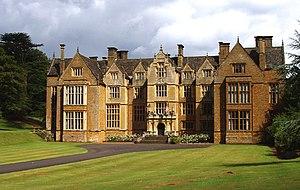
Francis North, 1ᵉʳ comte de Guilford, de Wroxton Abbey, Oxfordshire, connu sous le nom de Lord Guilford entre 1729 et 1752, était un homme politique britannique Whig qui siégea à la Chambre des communes de 1727 à 1729. il a accédé à la pairie en tant que baron Guildford.